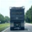
Label: truck